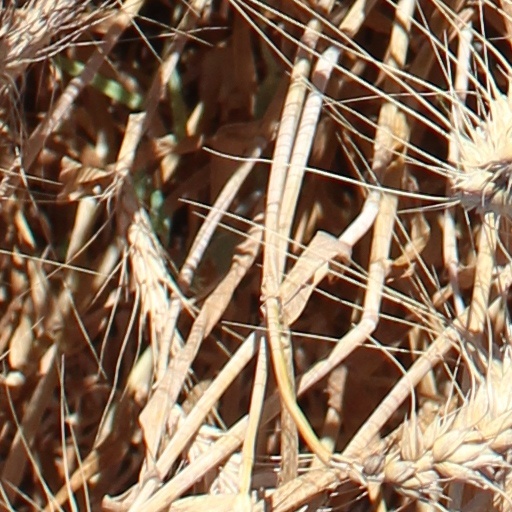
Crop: wheat